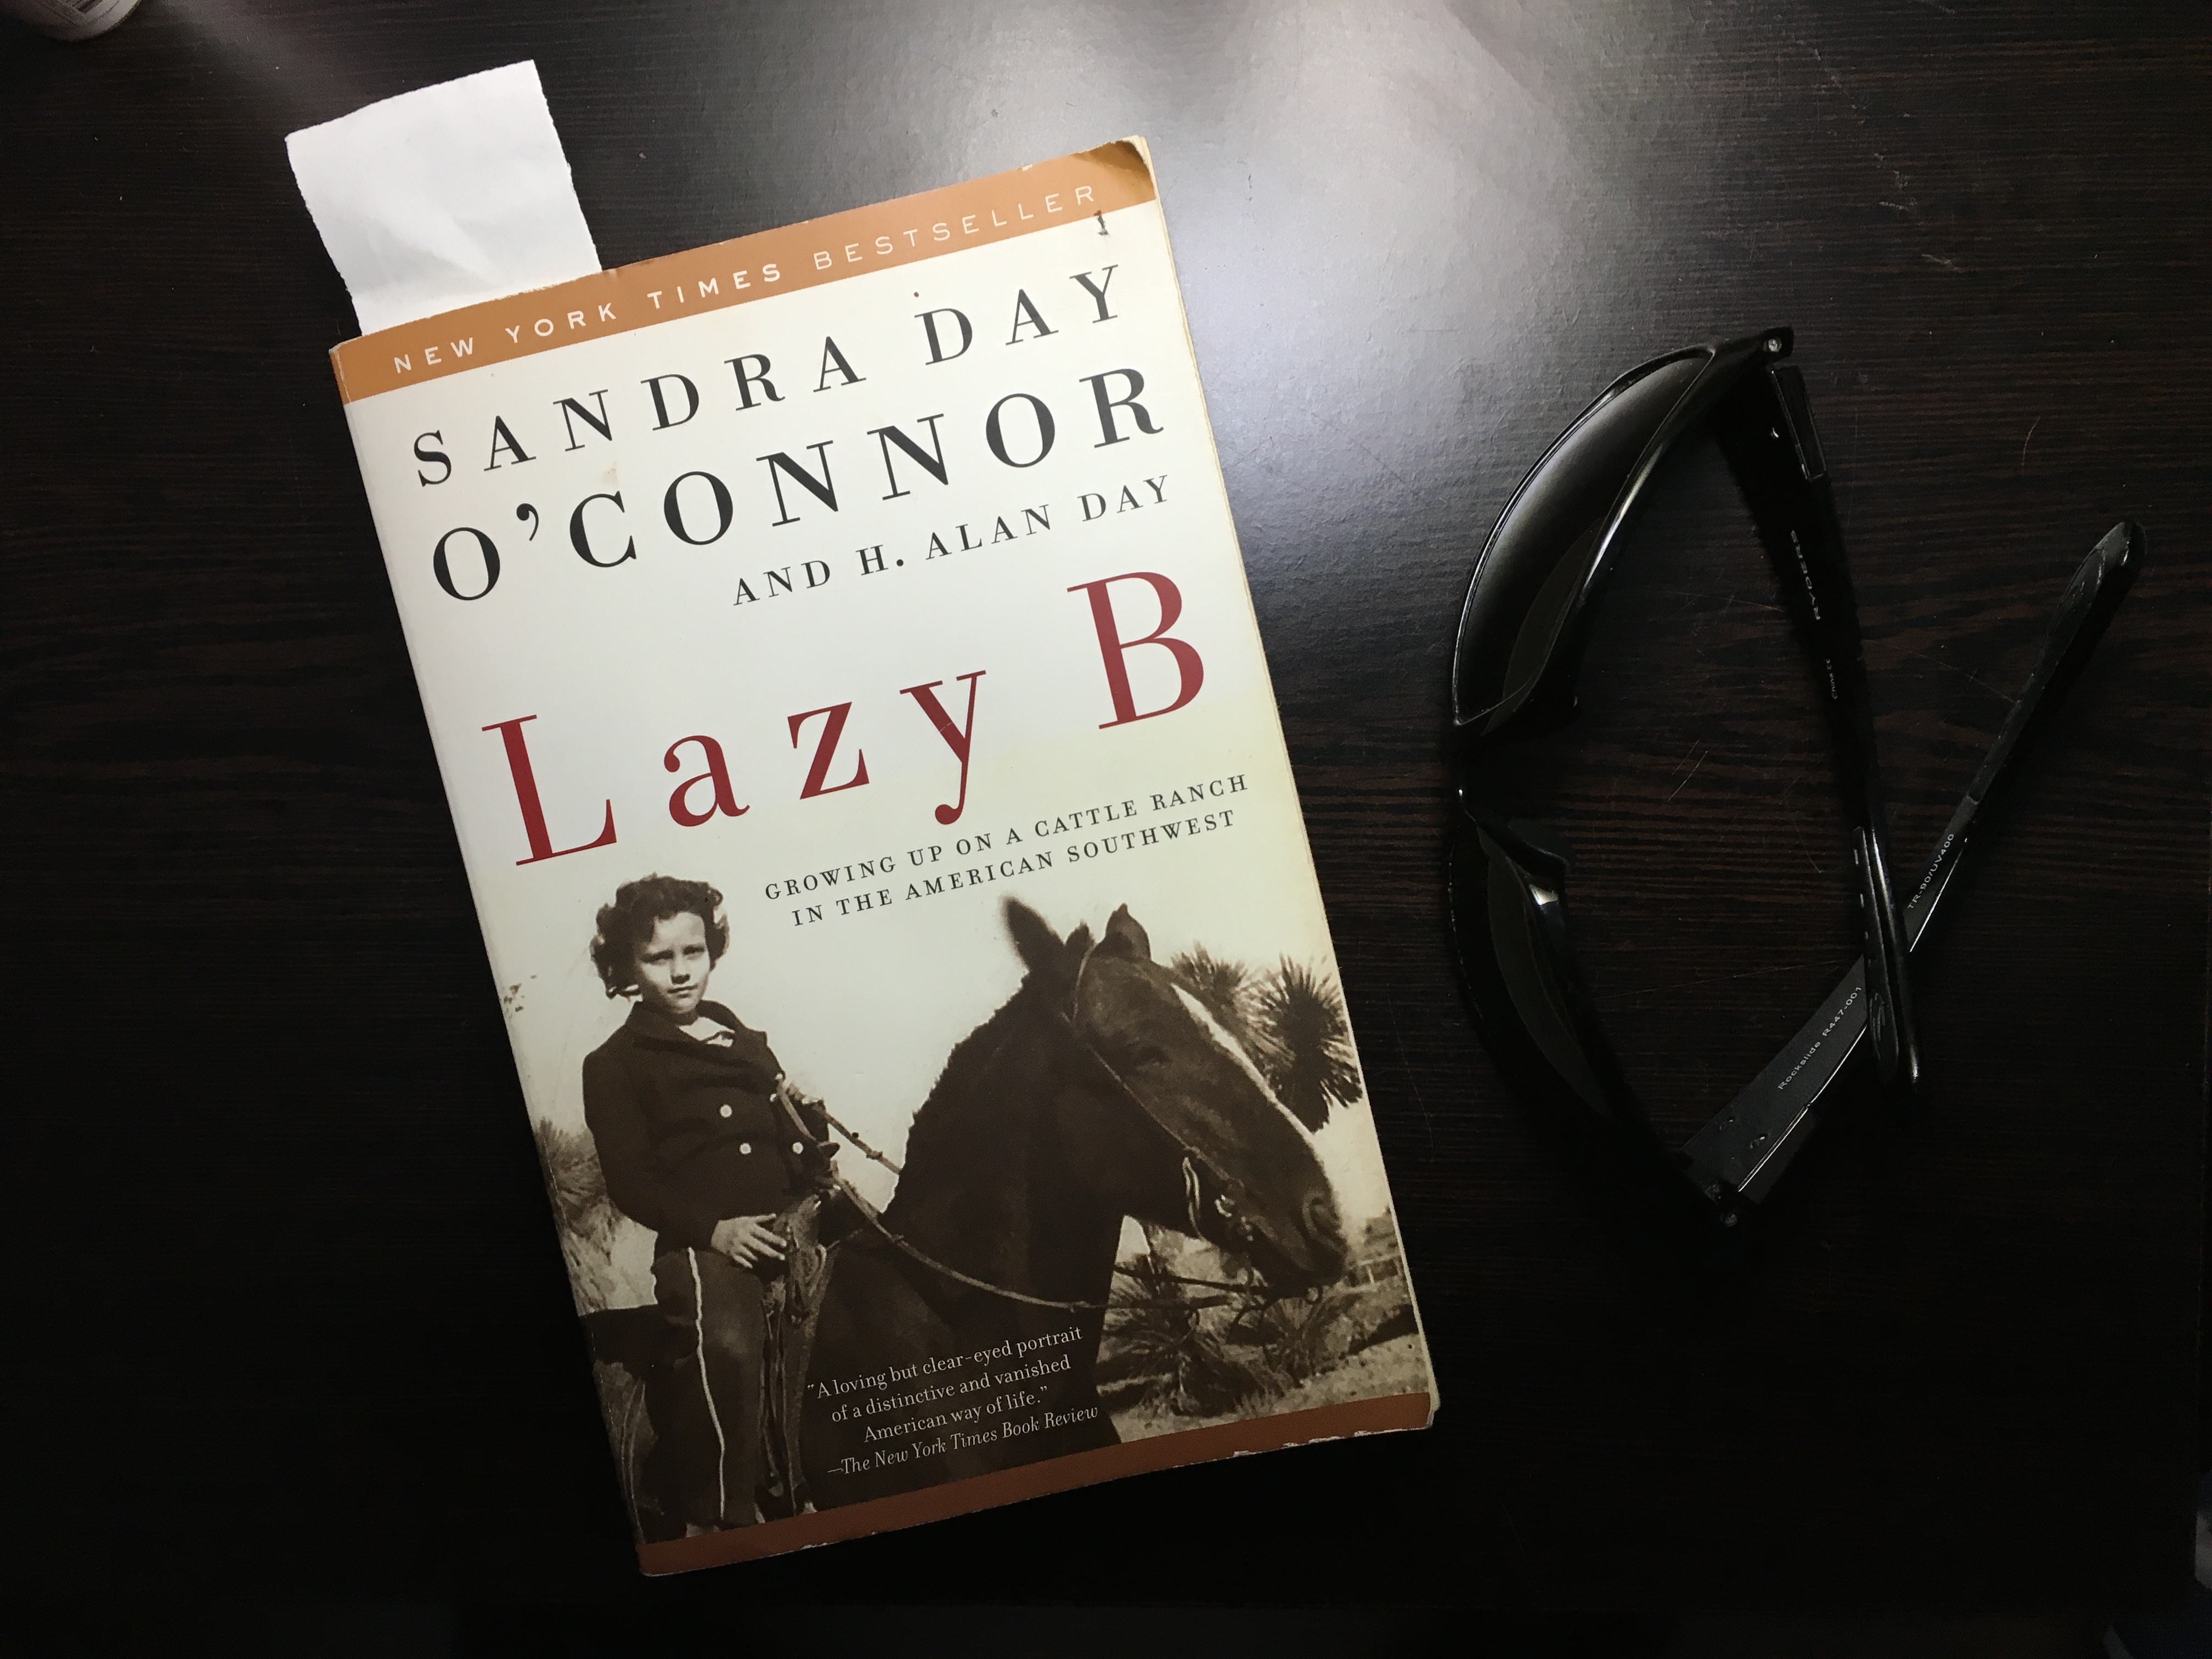
writing, brand, photograph